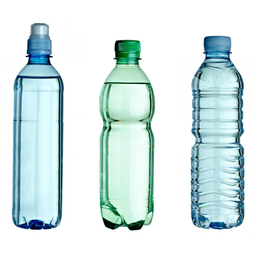
Label: bottles